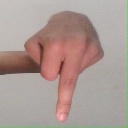
अक्षर: प